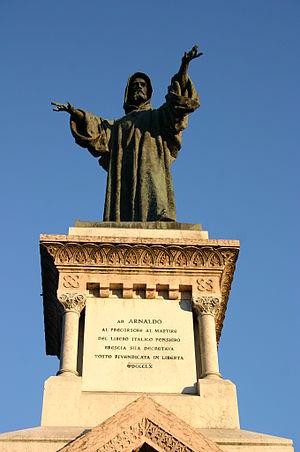
Edoardo Tabacchi est un sculpteur italien né à Valganna, le 19 décembre 1831 – mort à Milan le 23 mars 1905.
Arnaud de Brescia est un réformateur religieux italien. Influencé par l'école de Pierre Abélard, il critique la richesse et la corruption de l'Église et s'oppose avec vigueur au pouvoir temporel des papes.
Raimbaud II d'Orange, comte d'Orange, appelé parfois Rambaud ou Raimbaud de Nice, est né vers 1066, à Orange et peut-être mort en 1121, en Terre sainte. Mais cette date est contestée. Certains historiens estiment qu'il est décédé en 1097 ou d’autres en 1115. Selon Guillaume de Tyr : il ne revoit pas la France, et meurt en Palestine.